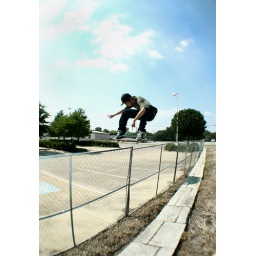
ollie gap, over the fence,over the sidewalk to the street